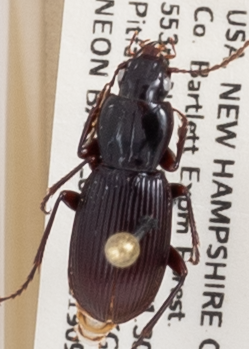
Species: Pterostichus tristis
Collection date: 2019-09-18
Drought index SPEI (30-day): -0.226
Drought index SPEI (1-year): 1.01
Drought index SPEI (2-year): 0.6652